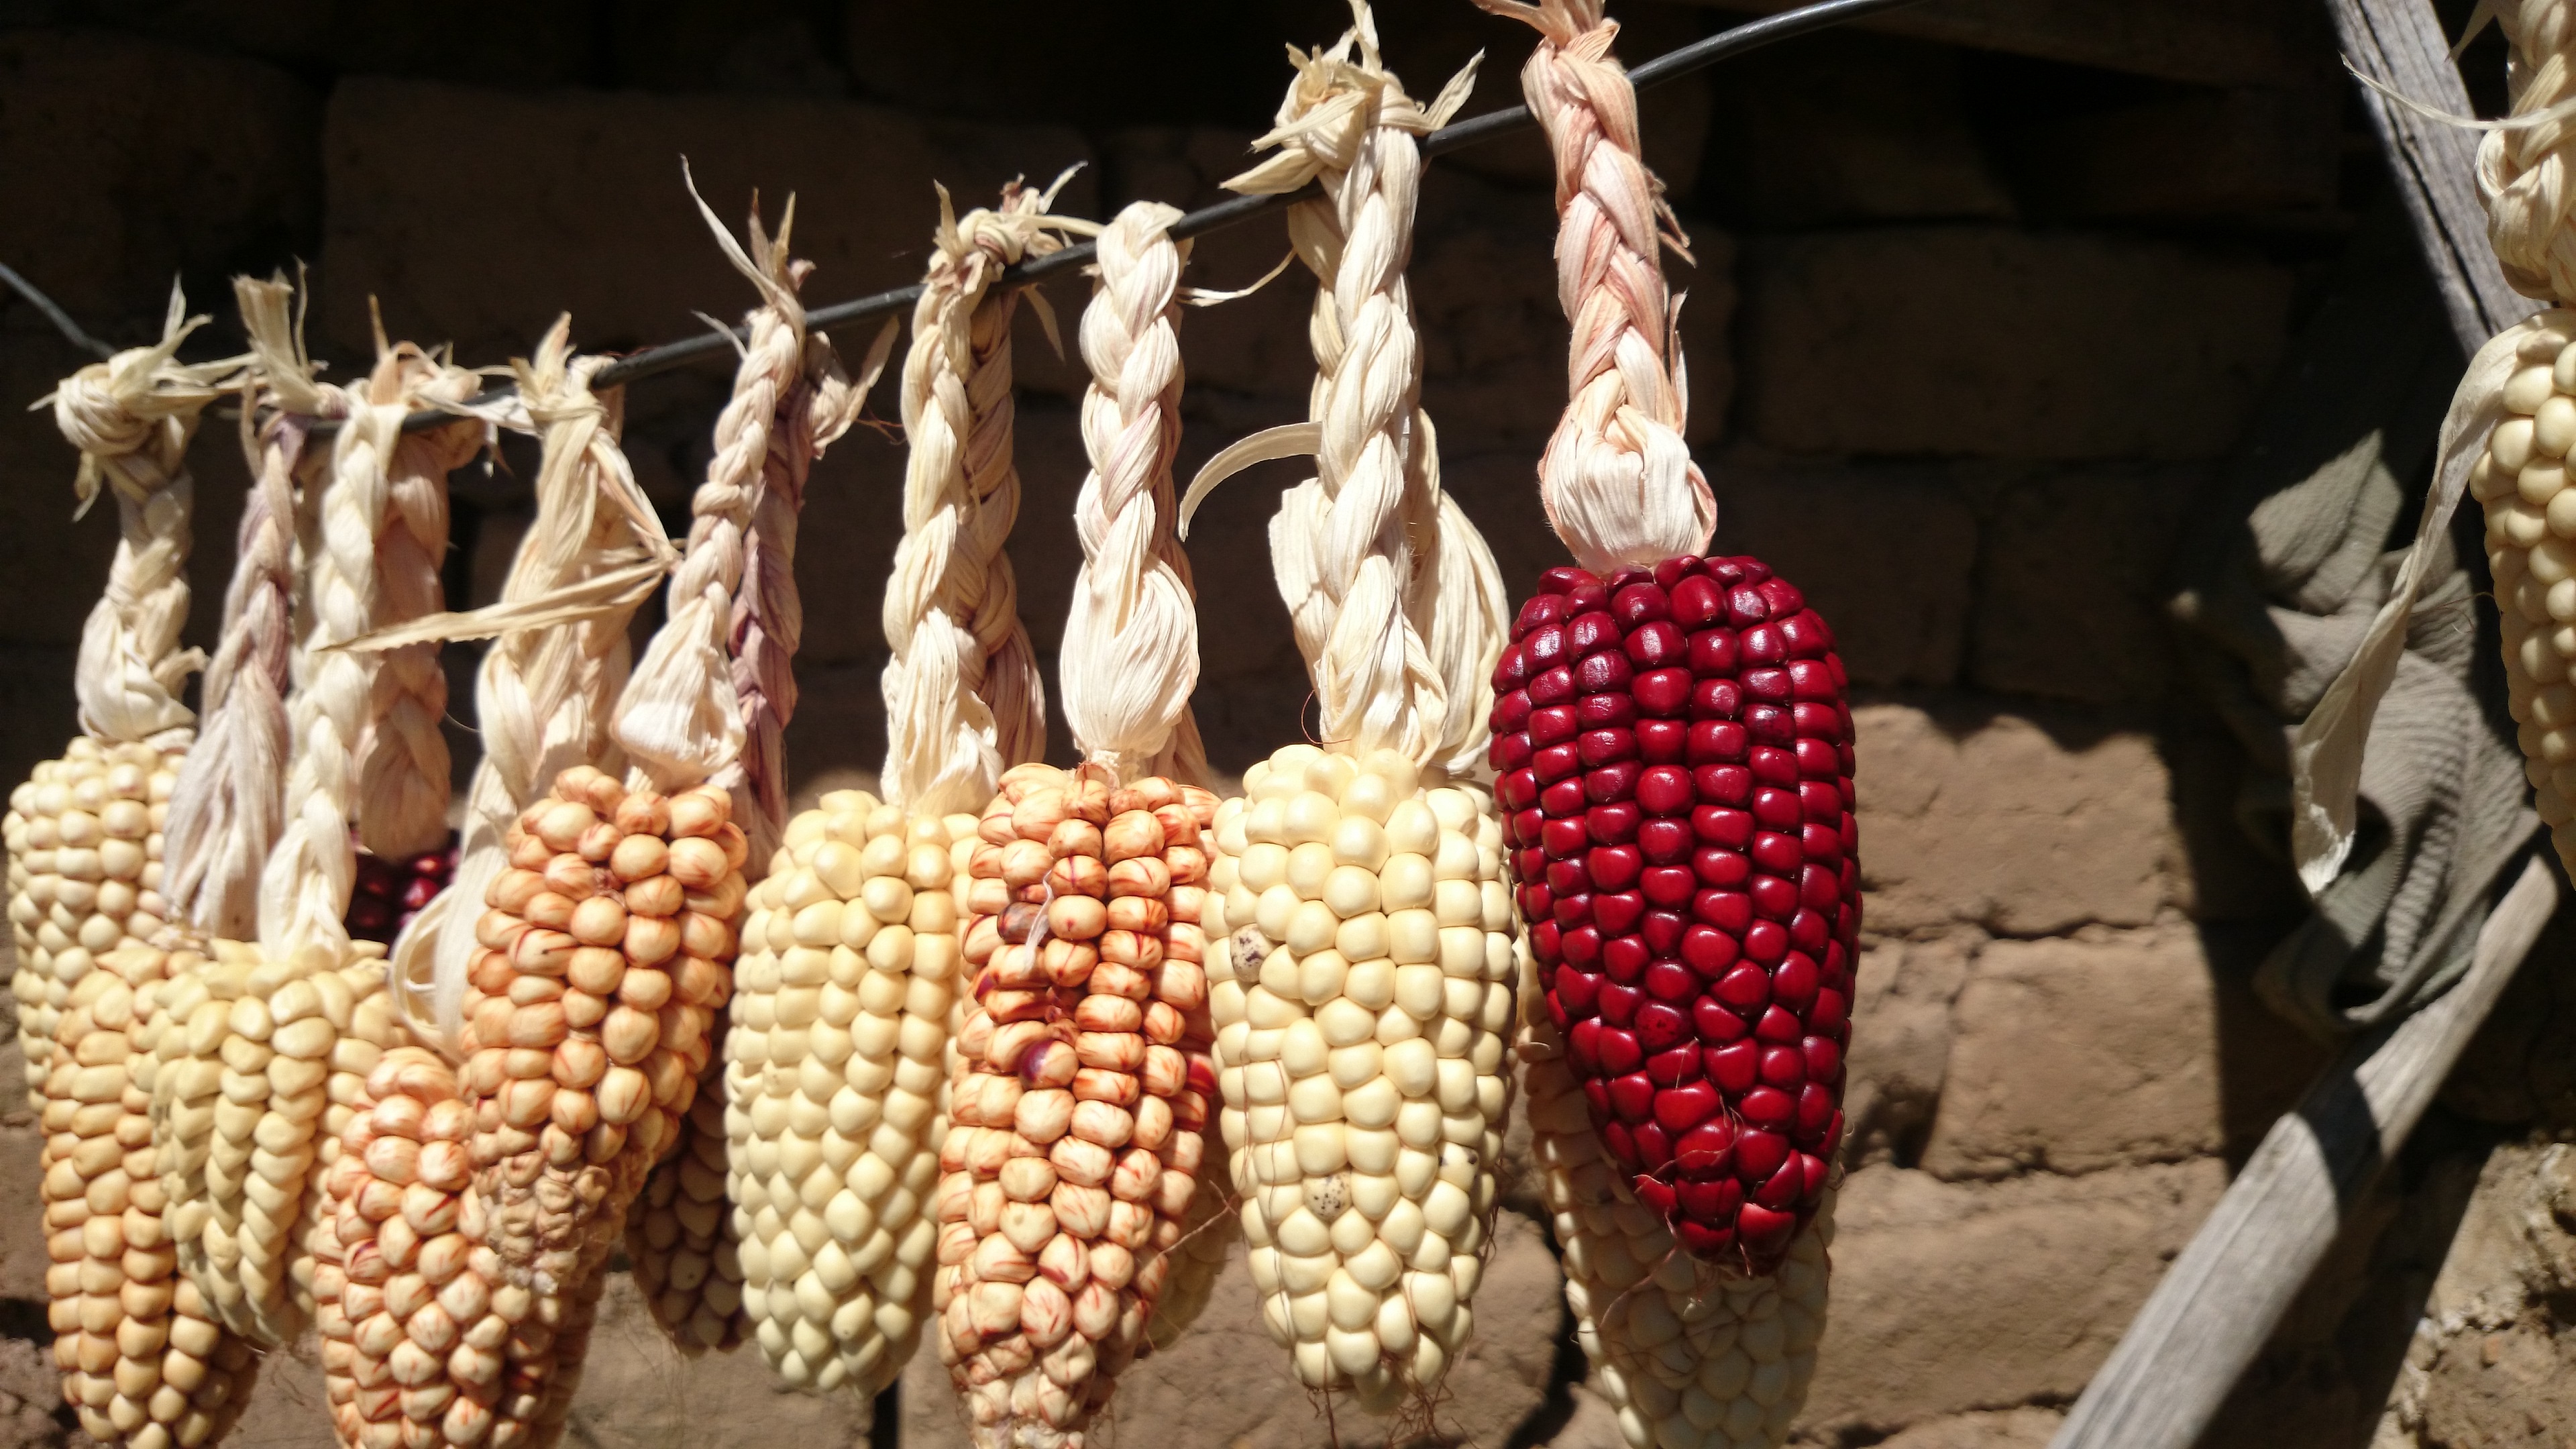
dry, dish, food, produce, corn, agriculture, lake titicaca, grass family